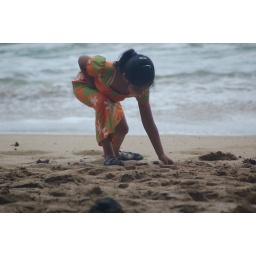
Zinnia playing in the sand at a beach in Hanalei